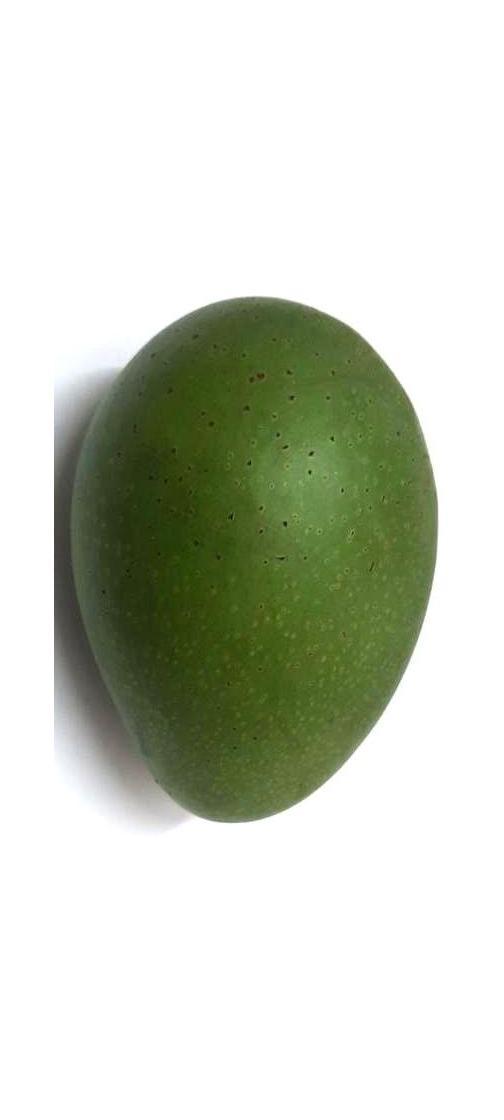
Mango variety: Ashshina Zhinuk